Eric Wilson (bassist)

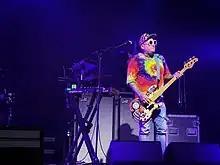
Eric Wilson plays bass with Sublime with Rome at the Amphitheatre at Coney Island, NY in 2021

It was announced in early 2009 that Wilson would be reuniting with Sublime at Cantina Los Tres Hombres in Sparks, Nevada, on February 28 with Bud Gaugh and new frontman and guitarist Rome Ramirez, in place of Bradley Nowell. Following positive response, the band decided to reunite properly in August 2009 for a possible tour and new album. However, not long after the October 2009 performance at Cypress Hill's Smokeout Festival, a Los Angeles judge banned the new lineup from using the Sublime name and the band was forced to change the name. The new lineup of Eric Wilson, Bud Gaugh and Rome Ramirez performed together as Sublime with Rome. Their debut album, "Yours Truly" was released on July 12, 2011. In December 2011, Gaugh left Sublime with Rome, reportedly to spend more time with his family. He was replaced by Josh Freese and the band continued to tour. Wilson would contribute to the albums "Sirens" (2015), "Blessings" (2019), and "Sublime with Rome" (2024).